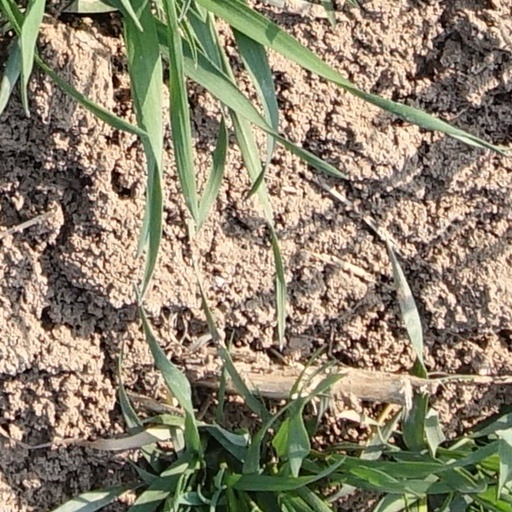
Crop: wheat